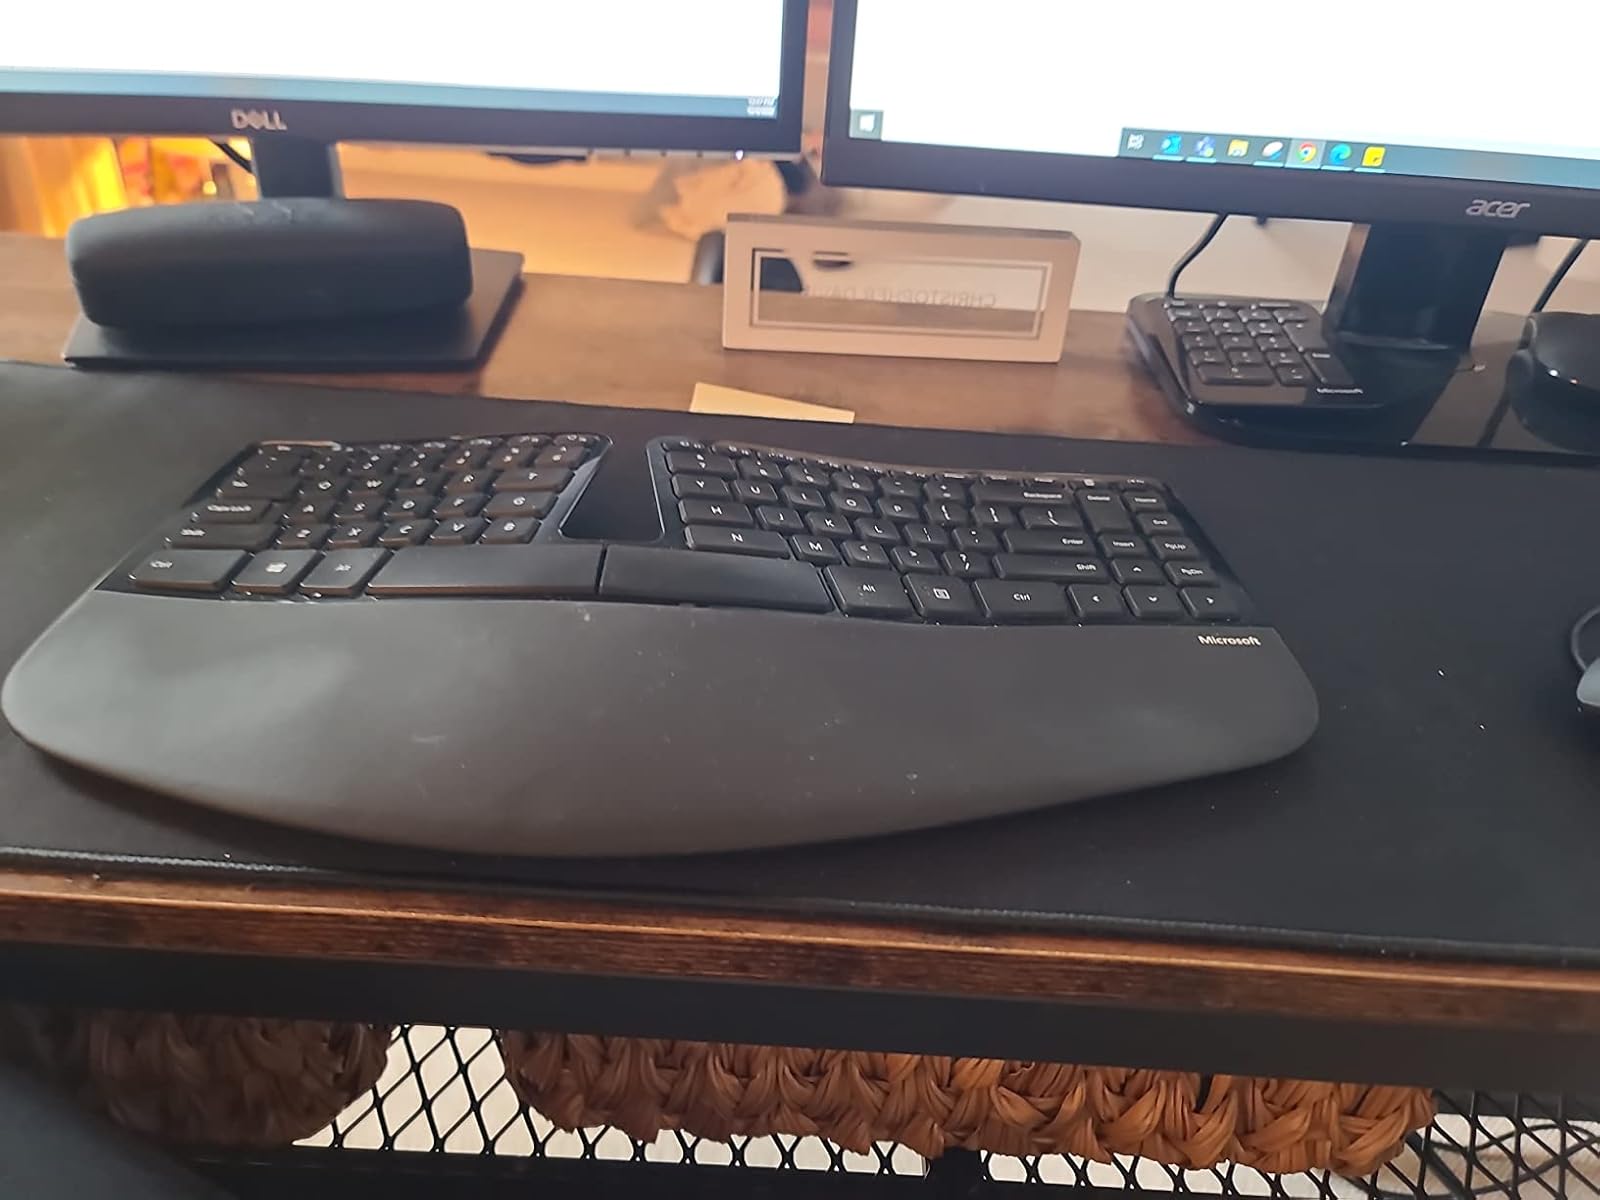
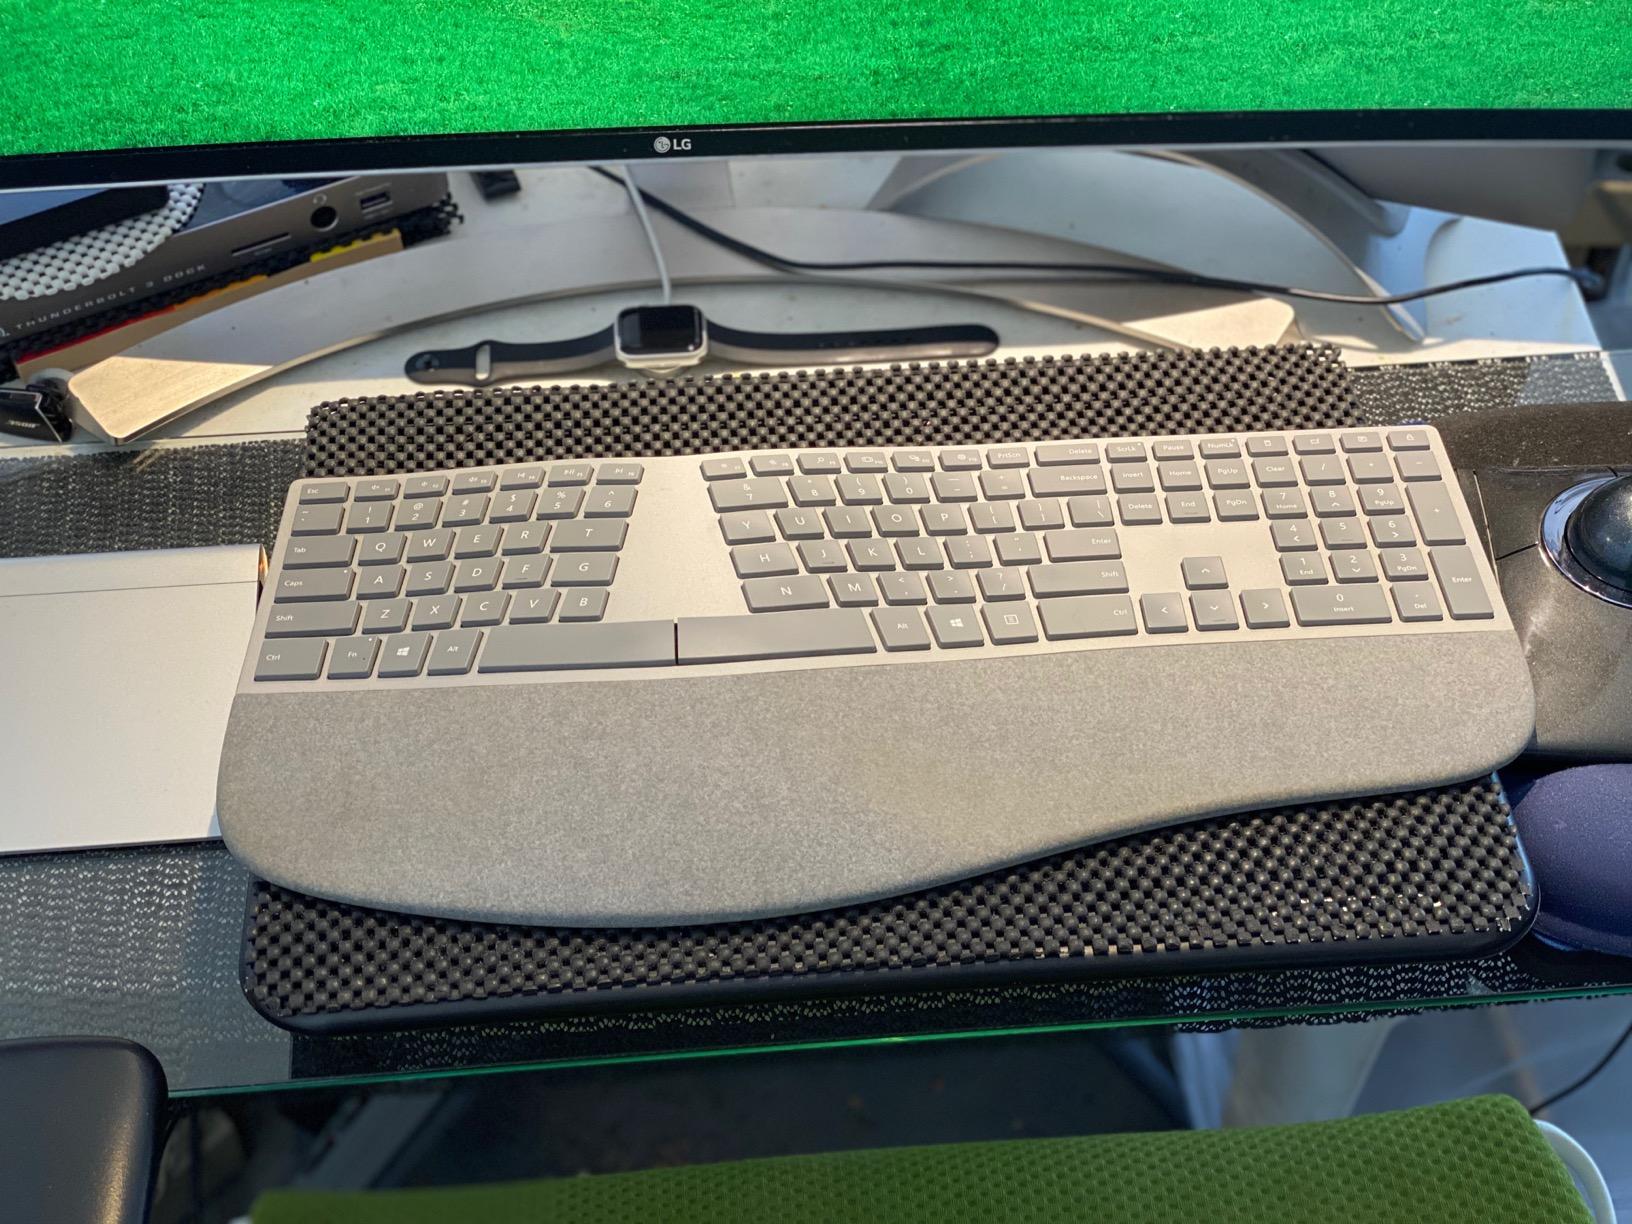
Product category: keyboard
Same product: no